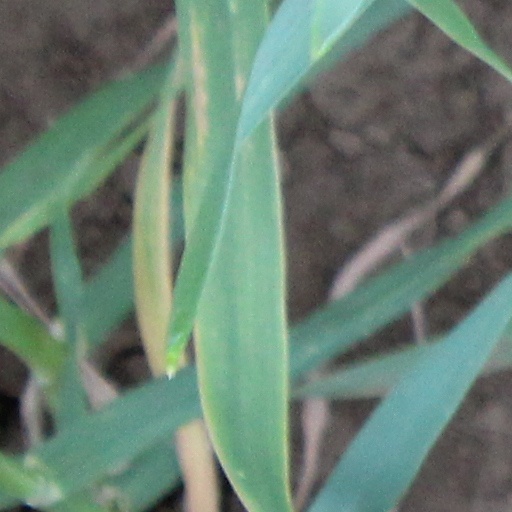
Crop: wheat